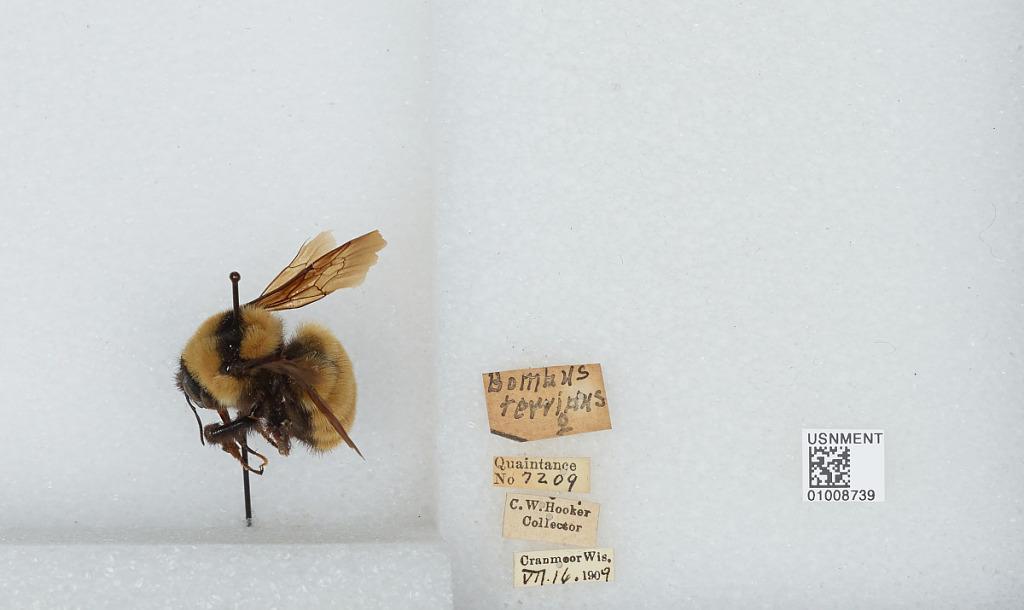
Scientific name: Bombus (Fervidobombus) fervidus fervidus (Fabricius)
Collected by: C. Hooker
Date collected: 1909-7-16
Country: United States
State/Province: Wisconsin
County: Wood
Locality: Cranmoor
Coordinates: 44.3544, -90.0169